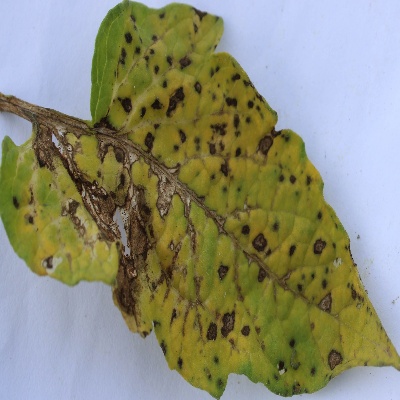
Crop: Tomato
Condition: septoria leaf spot